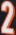
Number: 2